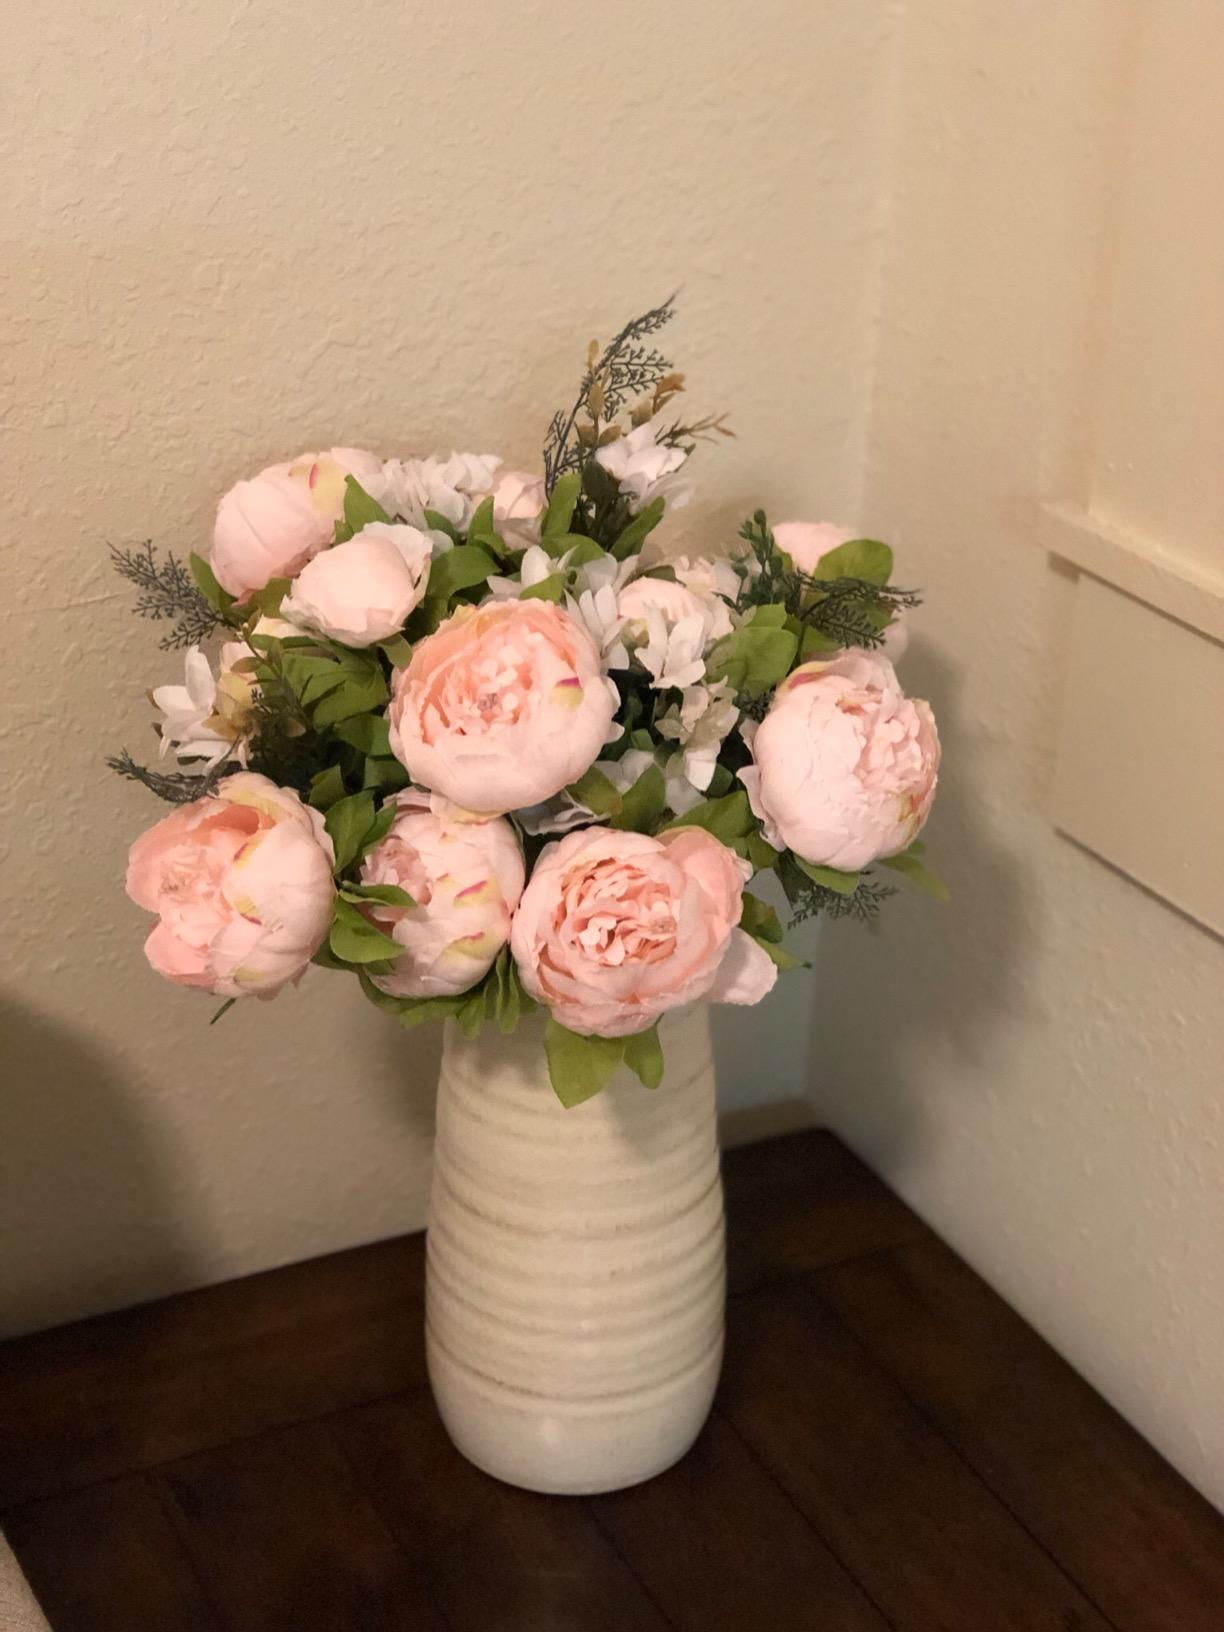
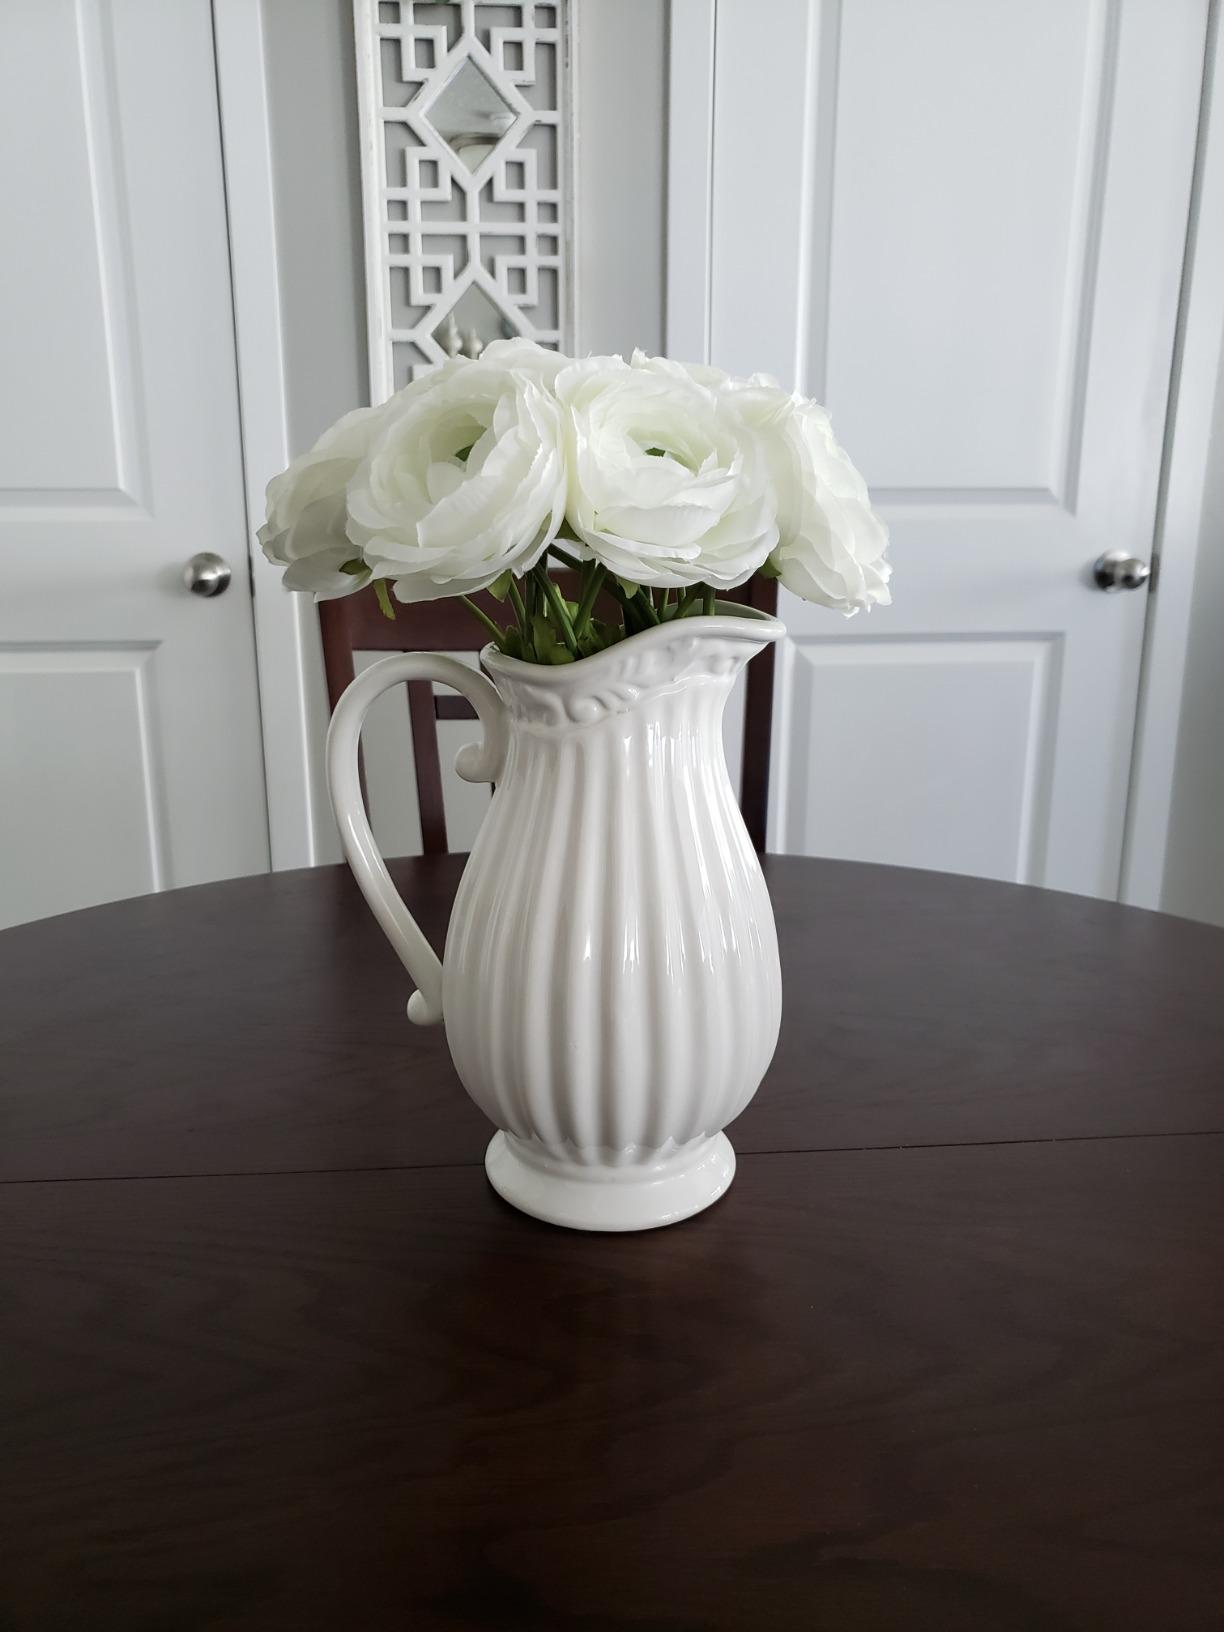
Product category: vase
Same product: no